Sinbad (dog)

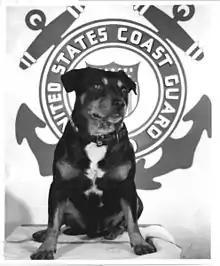
K9C Sinbad, USCG (Ret.)

Sinbad (c. 1936 – 30 December 1951) was a mixed-breed dog that was one of two animals to be classified as non-commissioned officers by an arm of the United States military, rather than property, prior to the enactment of regulations to prohibit such (the other being Sergeant Stubby USA, WWI) after being enlisted by the creative crew of . Prior to and after an official retirement, Sinbad was assigned the title of Chief Dog (abbreviated K9C), his rank being that of Chief Petty Officer. At the time of the biography written by George Foley, no other member of the United States Coast Guard had yet been the subject of a published biography. Sinbad spent 11 years at sea on the "Campbell" including combat in World War II that became widely publicized as part of the homefront campaign.